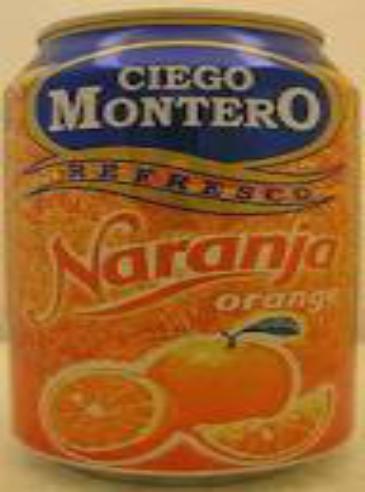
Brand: Ciego Montero
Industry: Food